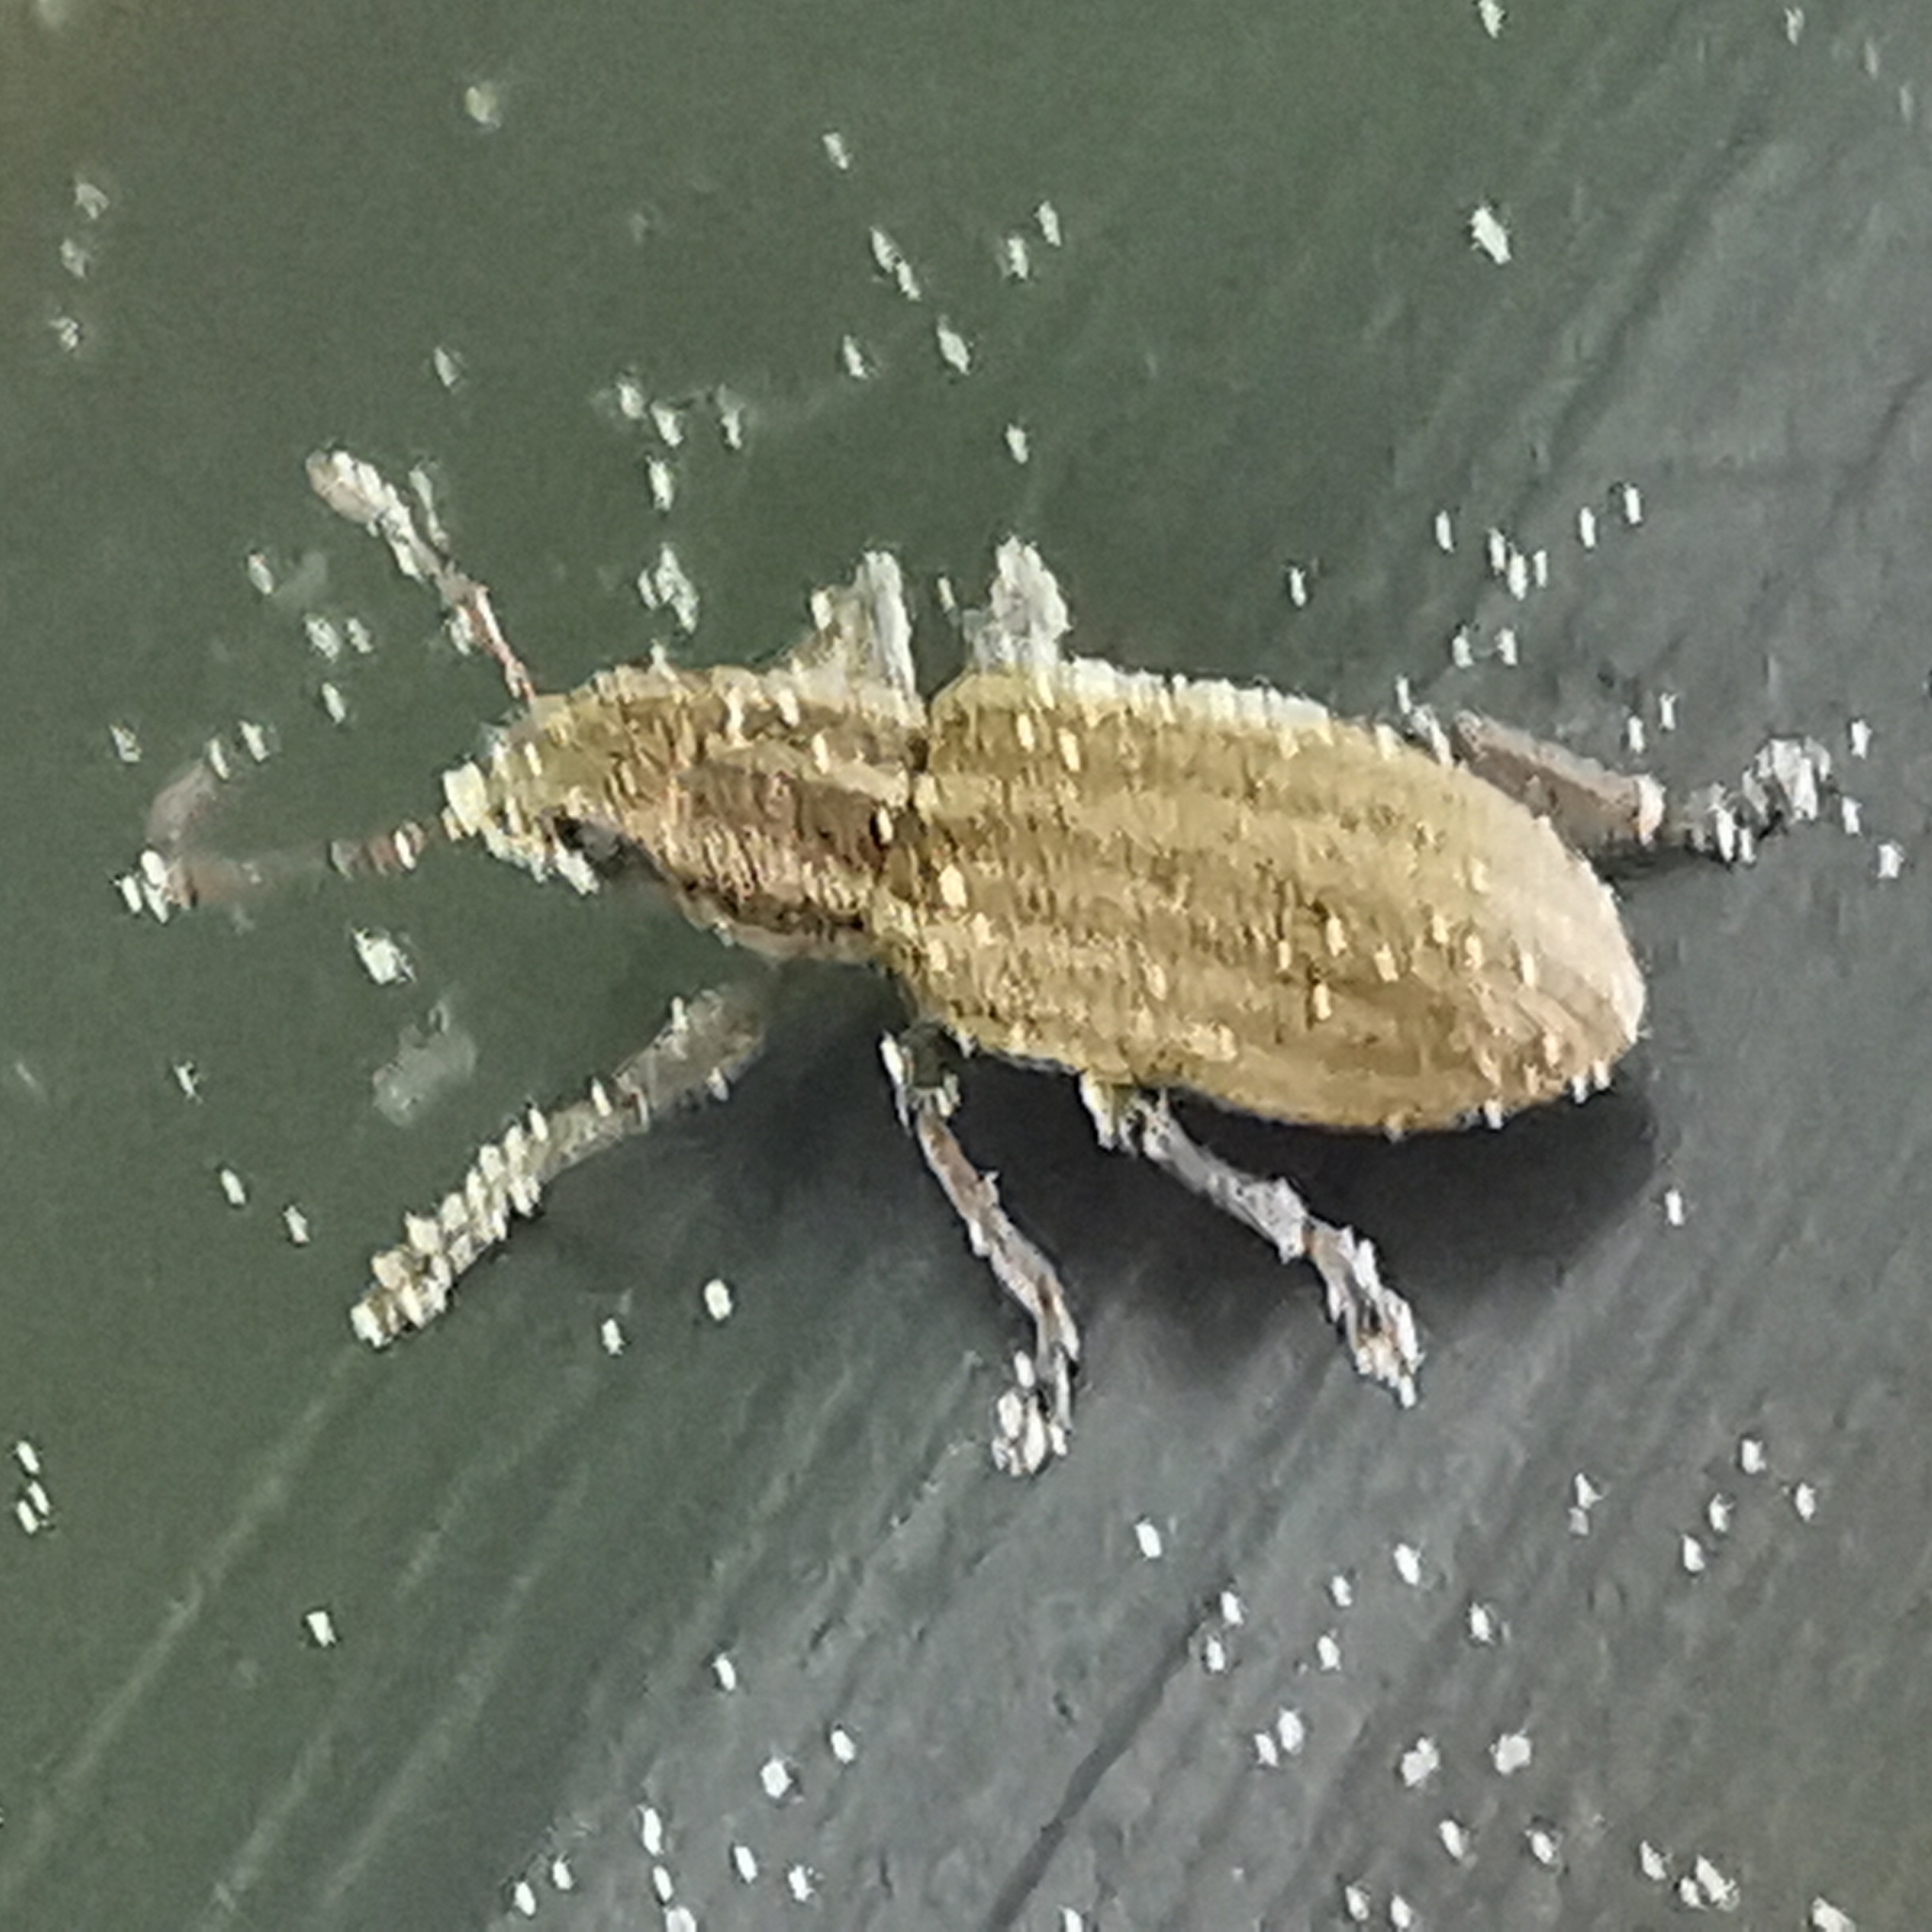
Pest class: pea_leaf_weevil